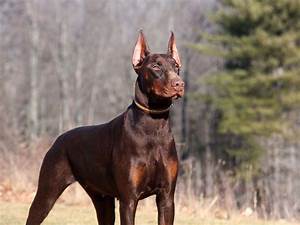
Label: dog